Tiresias

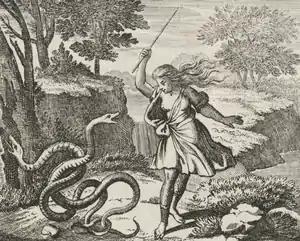
Tiresias strikes two snakes with a stick, and is transformed into a woman by Hera. Engraving by Johann Ulrich Kraus c. 1690. Taken from "Die Verwandlungen des Ovidii" (The Metamorphoses of Ovid).

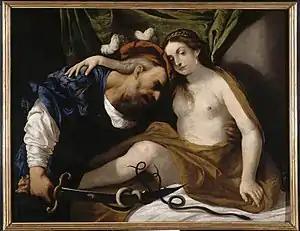
Pietro della Vecchia, "Tiresias Transformed into a Woman", 17th century.

In Greek mythology, Tiresias was a blind prophet of Apollo in Thebes, famous for clairvoyance and for being transformed into a woman for seven years. He was the son of the shepherd Everes and the nymph Chariclo. Tiresias participated fully in seven generations in Thebes, beginning as advisor to Cadmus, the founder of Thebes.